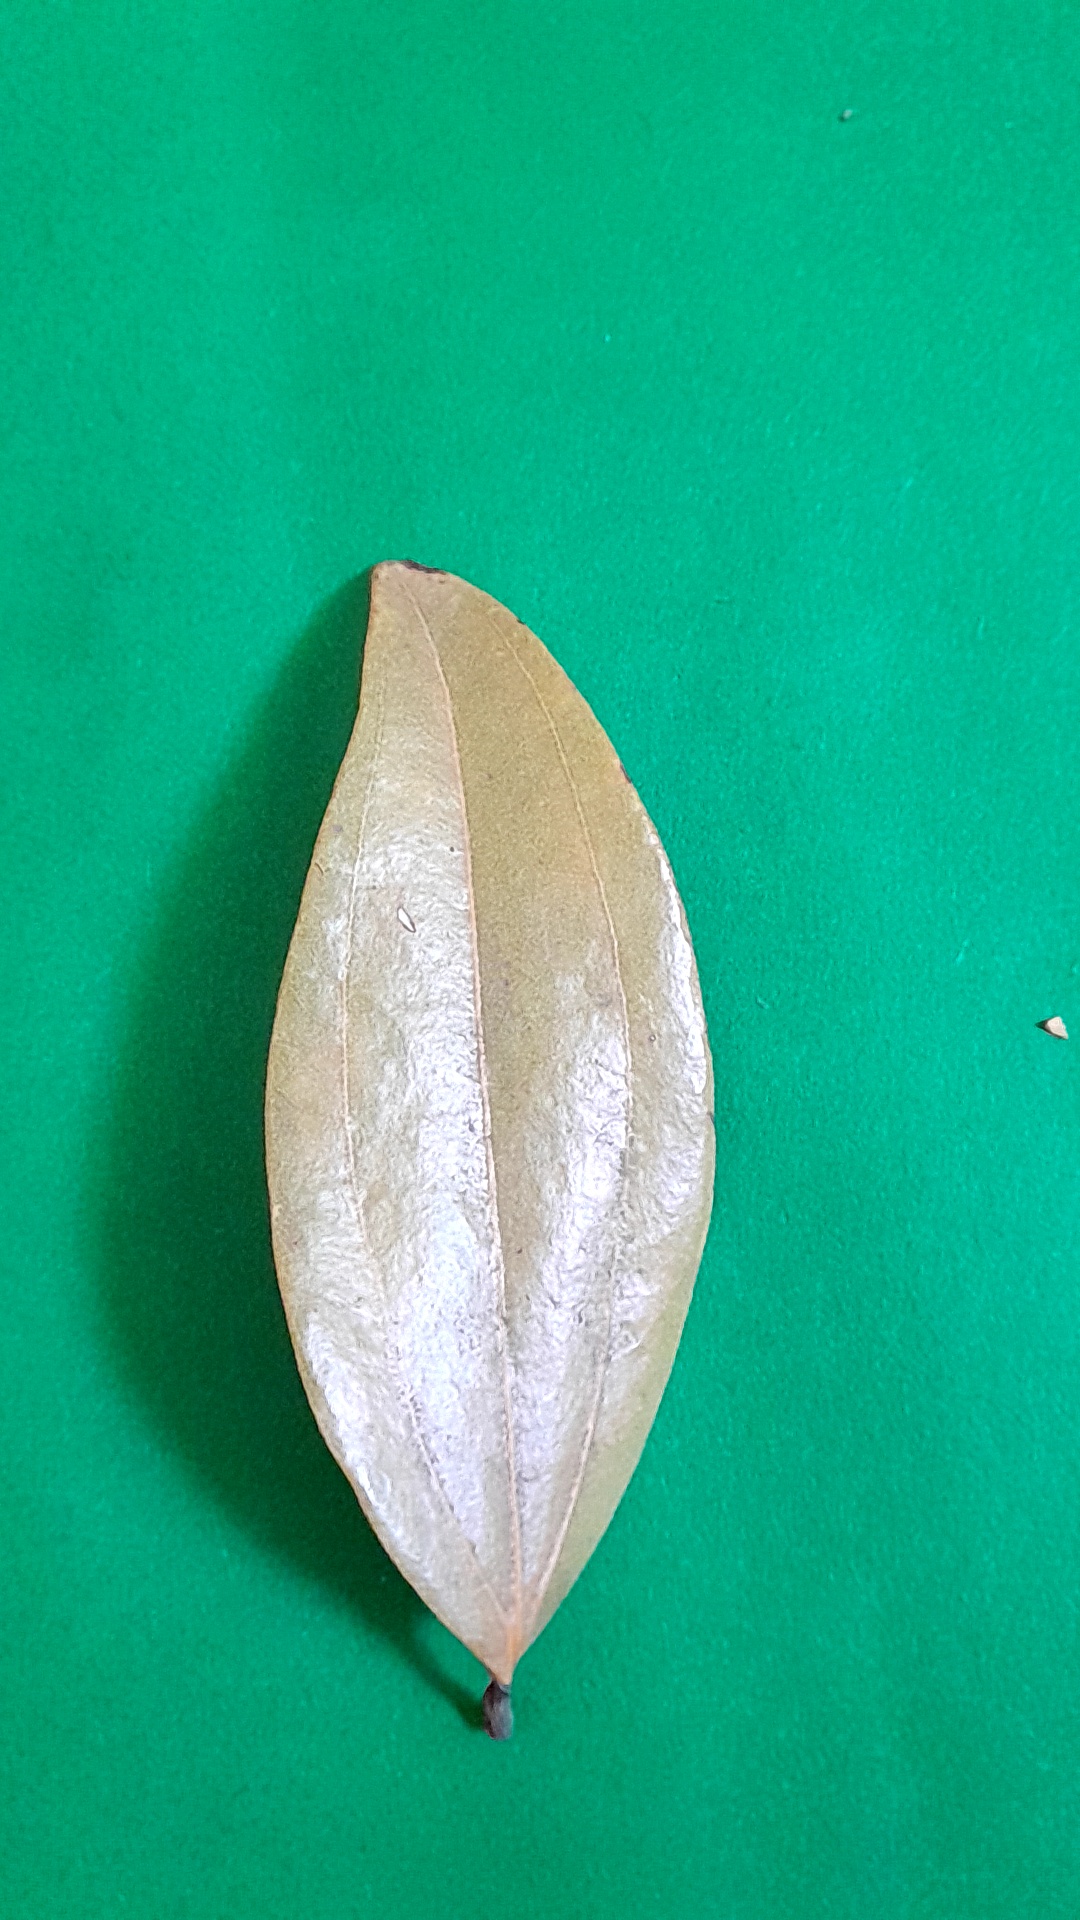
Label: Dry Leaf